Gary Dicker

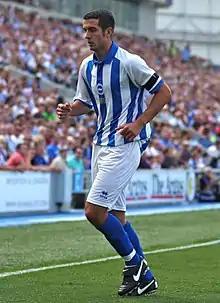
Dicker playing for Brighton & Hove Albion in 2011

Gary Richard Perry Dicker (born 31 July 1986) is an Irish football coach and former professional player who is the head coach for MLS Next Pro side Crown Legacy FC, the reserve side of Major League Soccer club Charlotte FC.